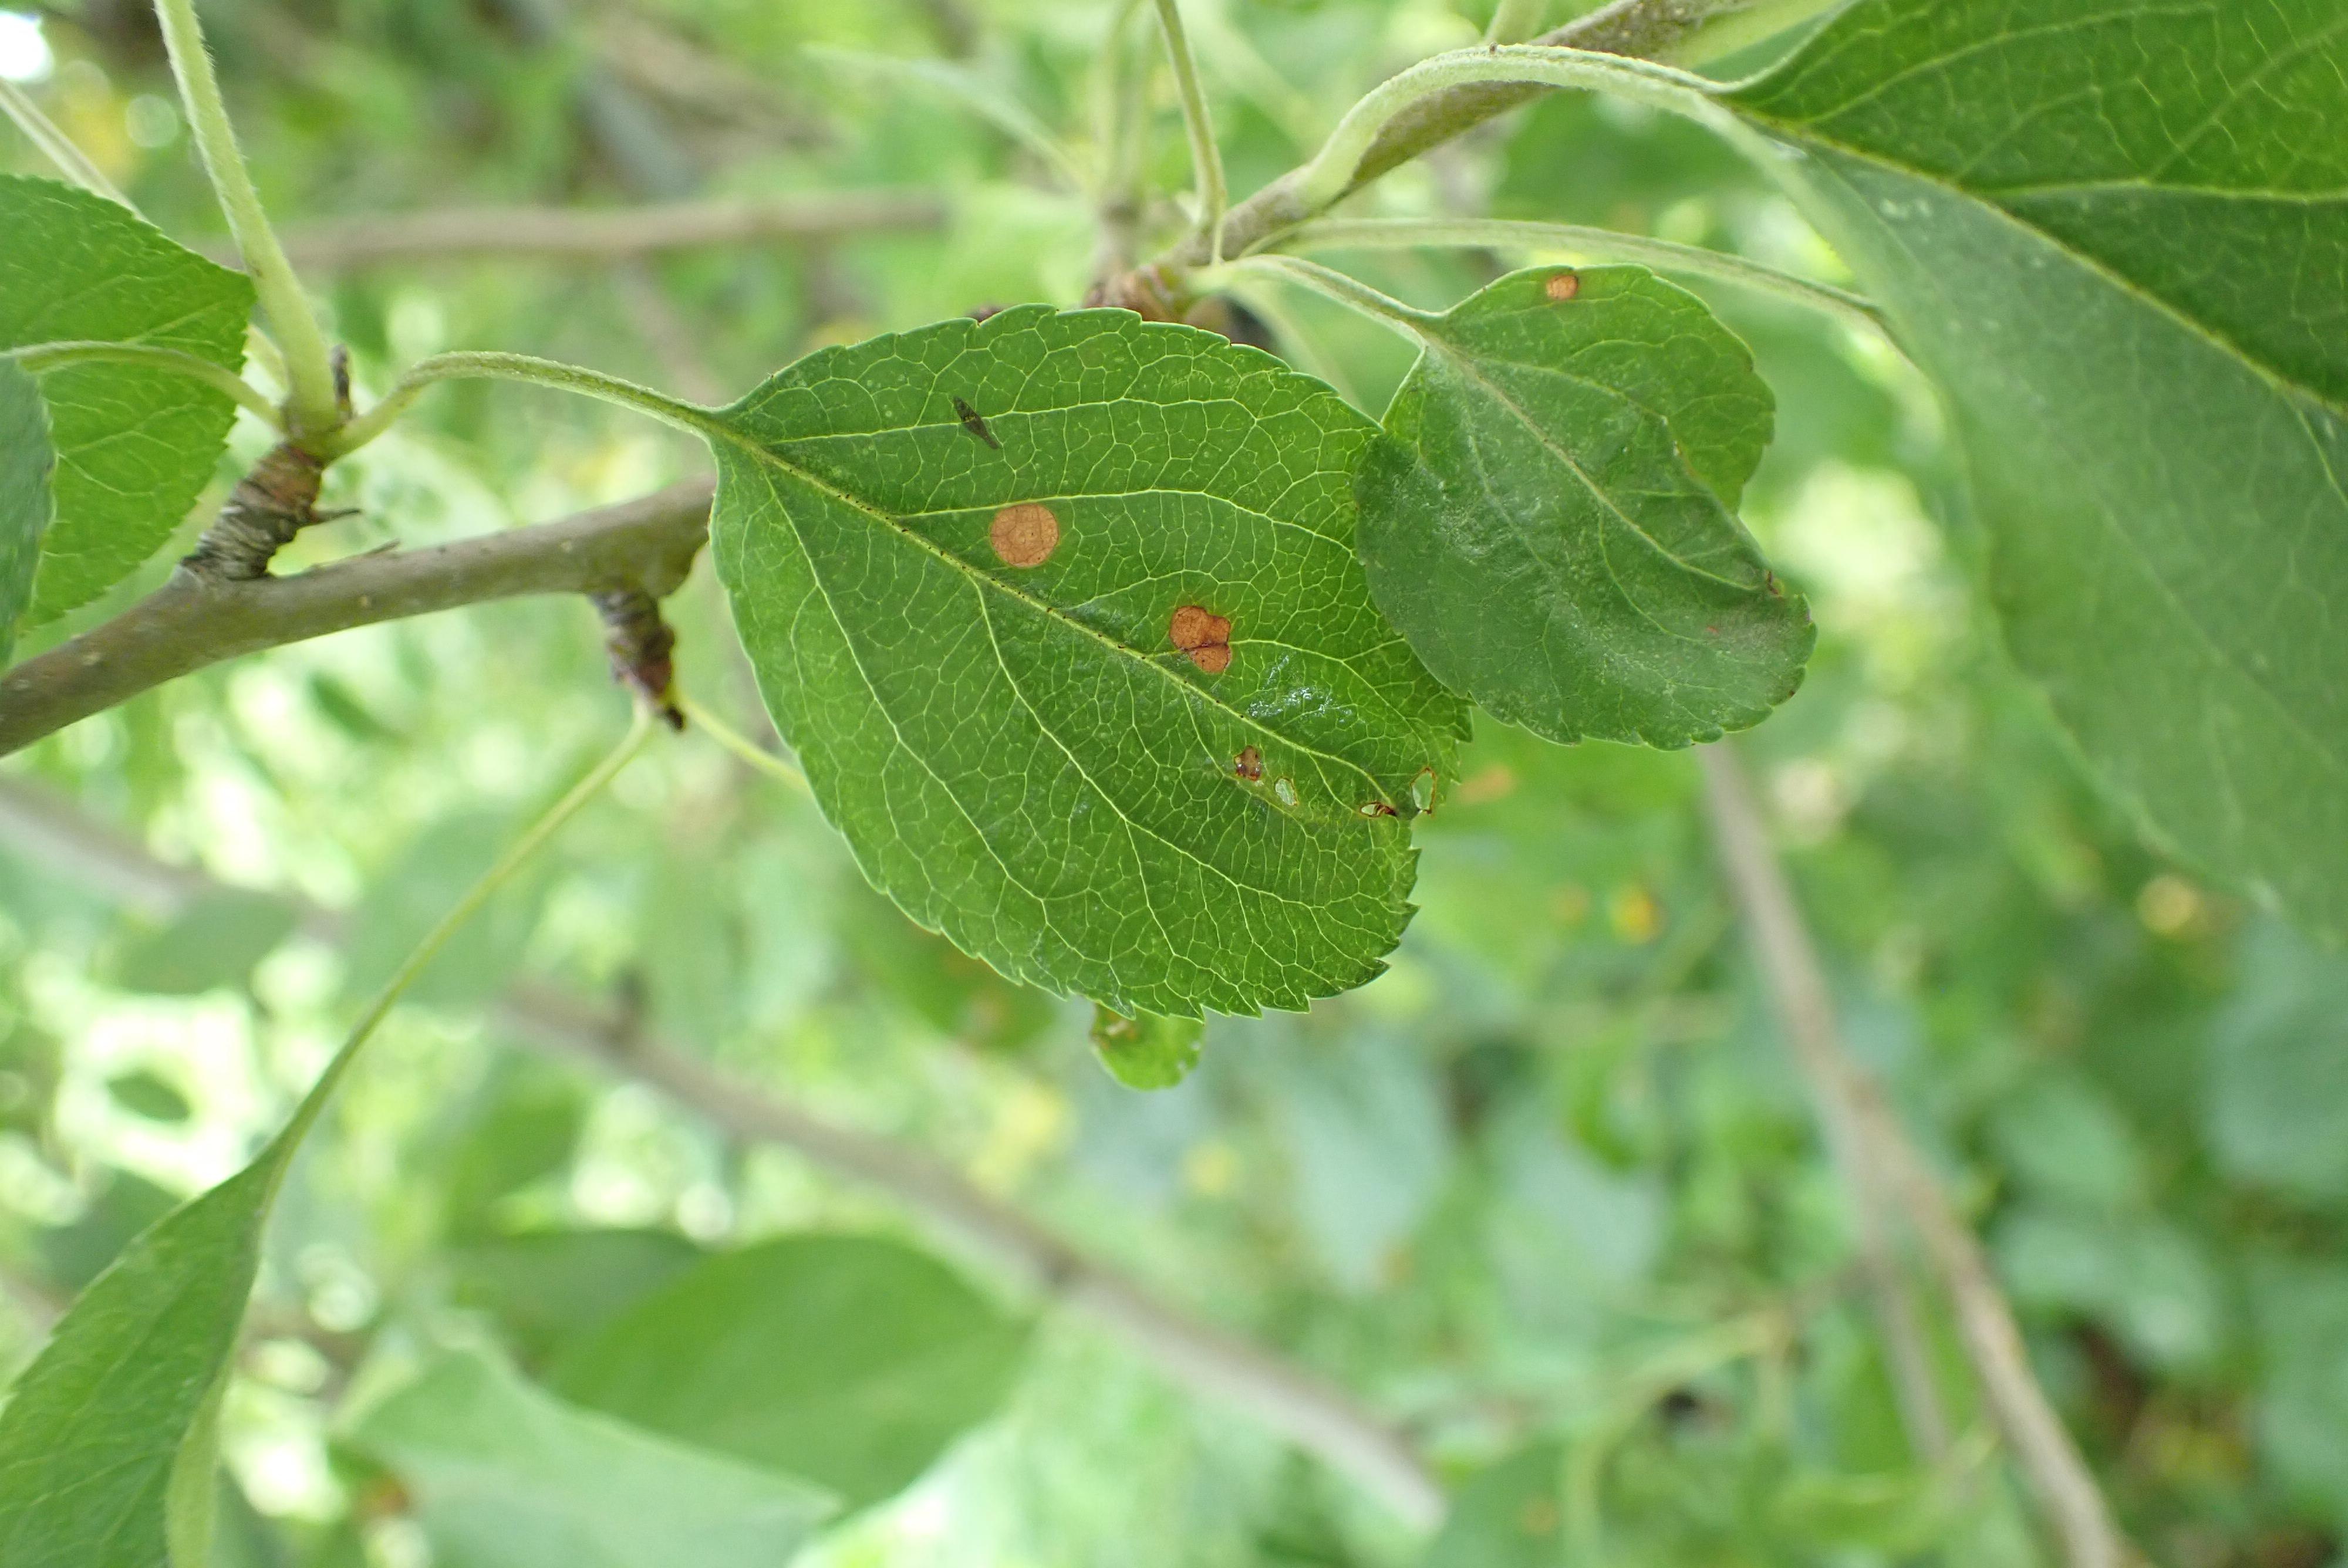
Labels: frog_eye_leaf_spot